Judiciary of Ghana

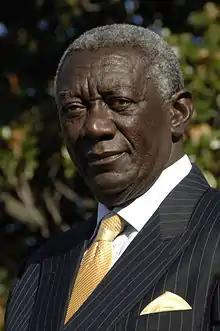
Former President John Kufuor (2008)

The Ghanaian Judiciary has a history of independence that originates from the 1992 constitution that proclaims that the only body able to outline how the Judiciary shall function is the constitution itself, baring any external influence from other branches of government such as the President and Parliament. Neither one of these branches are able to interfere with judicial proceedings and verdicts, or else they may face judicial actions themselves. Over the years, the Judiciary has exercised its independence through a number of verdicts that have gone against the ruling party at that time. For example, during John Kuofor's administration, the Supreme Court ruled against his decision to remove a Deputy Director of Ghana's immigration service, Honadri Okine, on the grounds that it was politically motivated. As a result, Kuofor's administration was forced to reinstate Okine. Additionally, ever since 1992, the Supreme Court has continued to make decisions that strictly adhere to the Constitution, regardless of the administration, and has made strides in carving out a place for itself in society as the upholder of constitutional law. Through all these decisions, the government has proved to be compliant, for the most part, with the rulings of the courts ever since the founding of the 4th Republic.